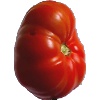
Label: Tomato 3